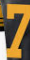
Number: 7